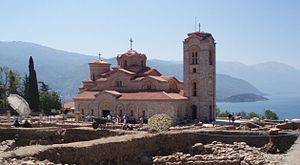
Ohrid
Sankt Clement og Pantheleimon-kirken i den øverste del af den gamle by
Ohrid er en by i den sydvestlige del af Makedonien.